Fedis (historical region)

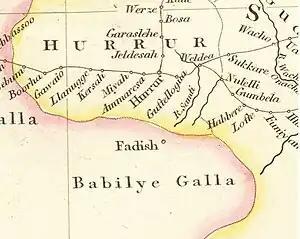
Fadis in Babile Oromo territory of the Emirate of Harar circa 1832

Fedis (Harari: ፈዲስ) was a historical region mentioned as far back as the fourteenth century. It was located in modern eastern Ethiopia, south of Harar city.